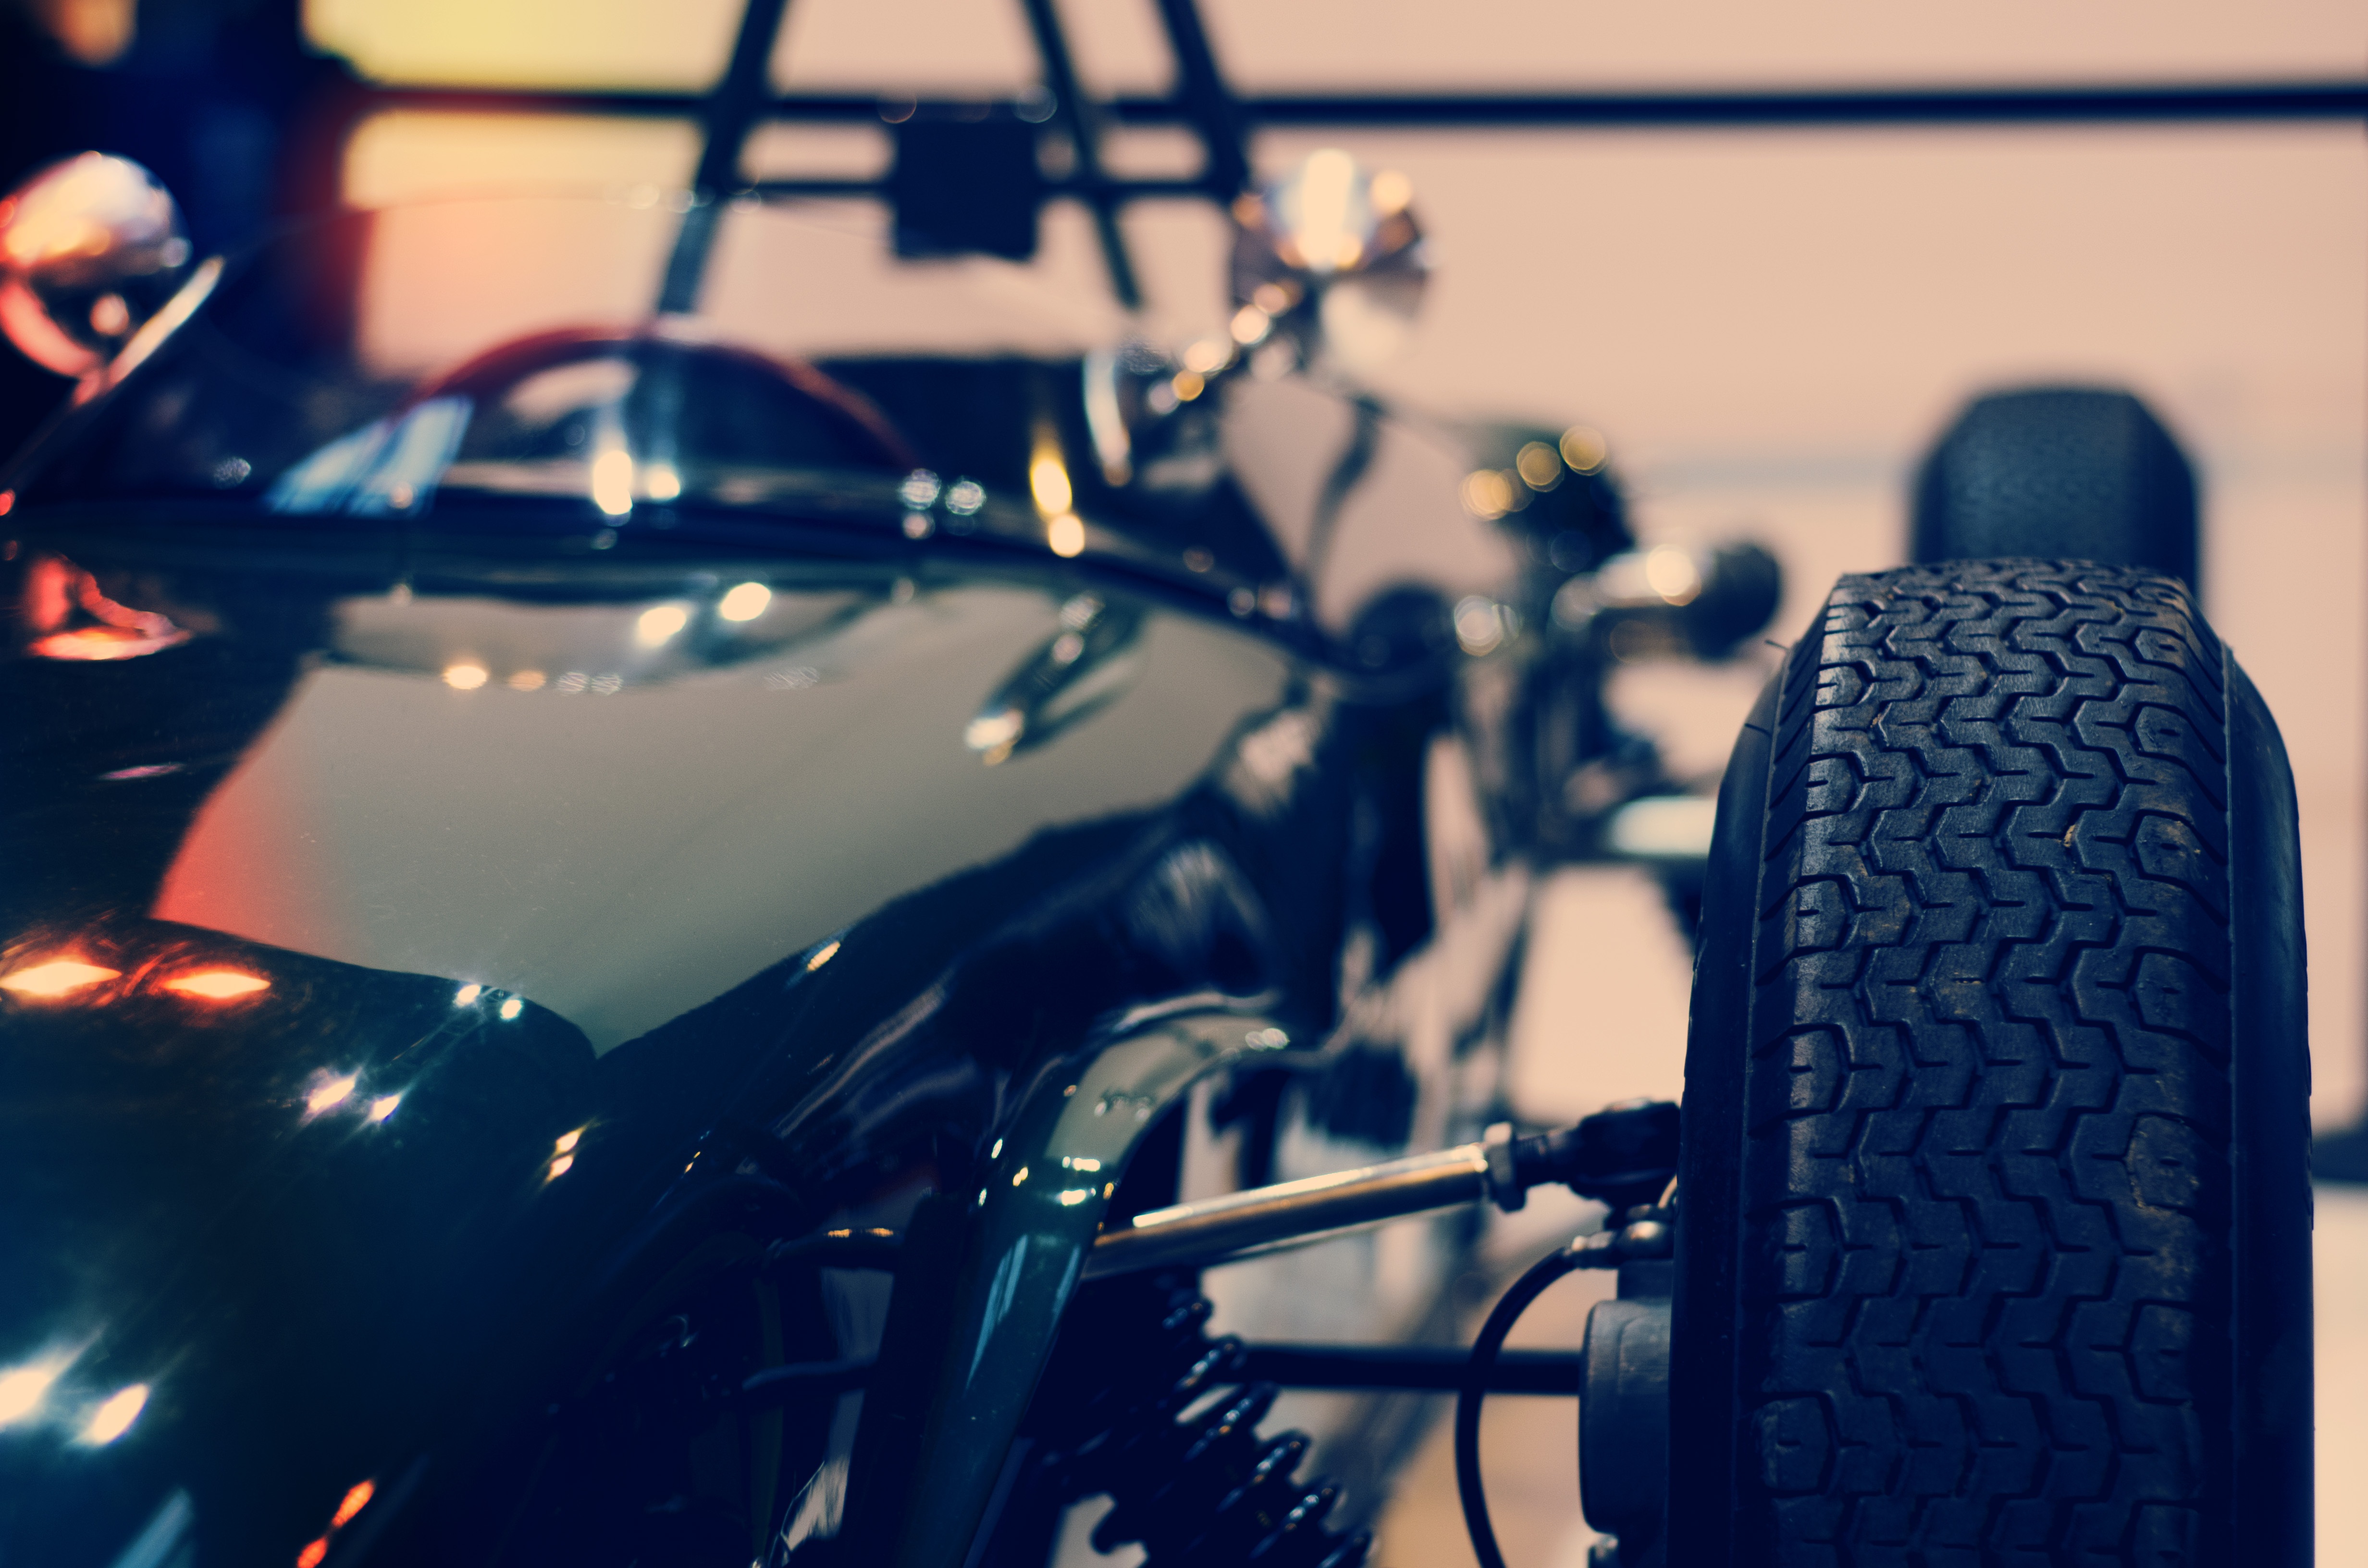
music, car, vintage, wheel, automobile, retro, vehicle, blue, musician, tire, tyre, racing, classic, racecar, entertainment